Hythe, Kent

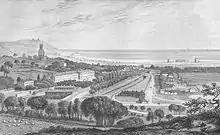
View of Hythe ca. 1830, showing the military canal and four Martello towers near the shoreline. Source: "Ireland's History of Kent".

The Royal Military Canal runs across the northern edge of the marsh, to Winchelsea. Running under Stade Street, the canal, intended to repel invasion during the Napoleonic wars of 1804 to 1815, gives central Hythe its character. Now shaded by trees, the canal, 10 yards wide, passes into the marsh from the middle of the town. The canal begins at Seabrook and runs through Hythe. It follows the original haven that was once Hythe's harbour as far as the light railway thence across Romney Marsh to Winchelsea. Its 26-mile length can be walked.